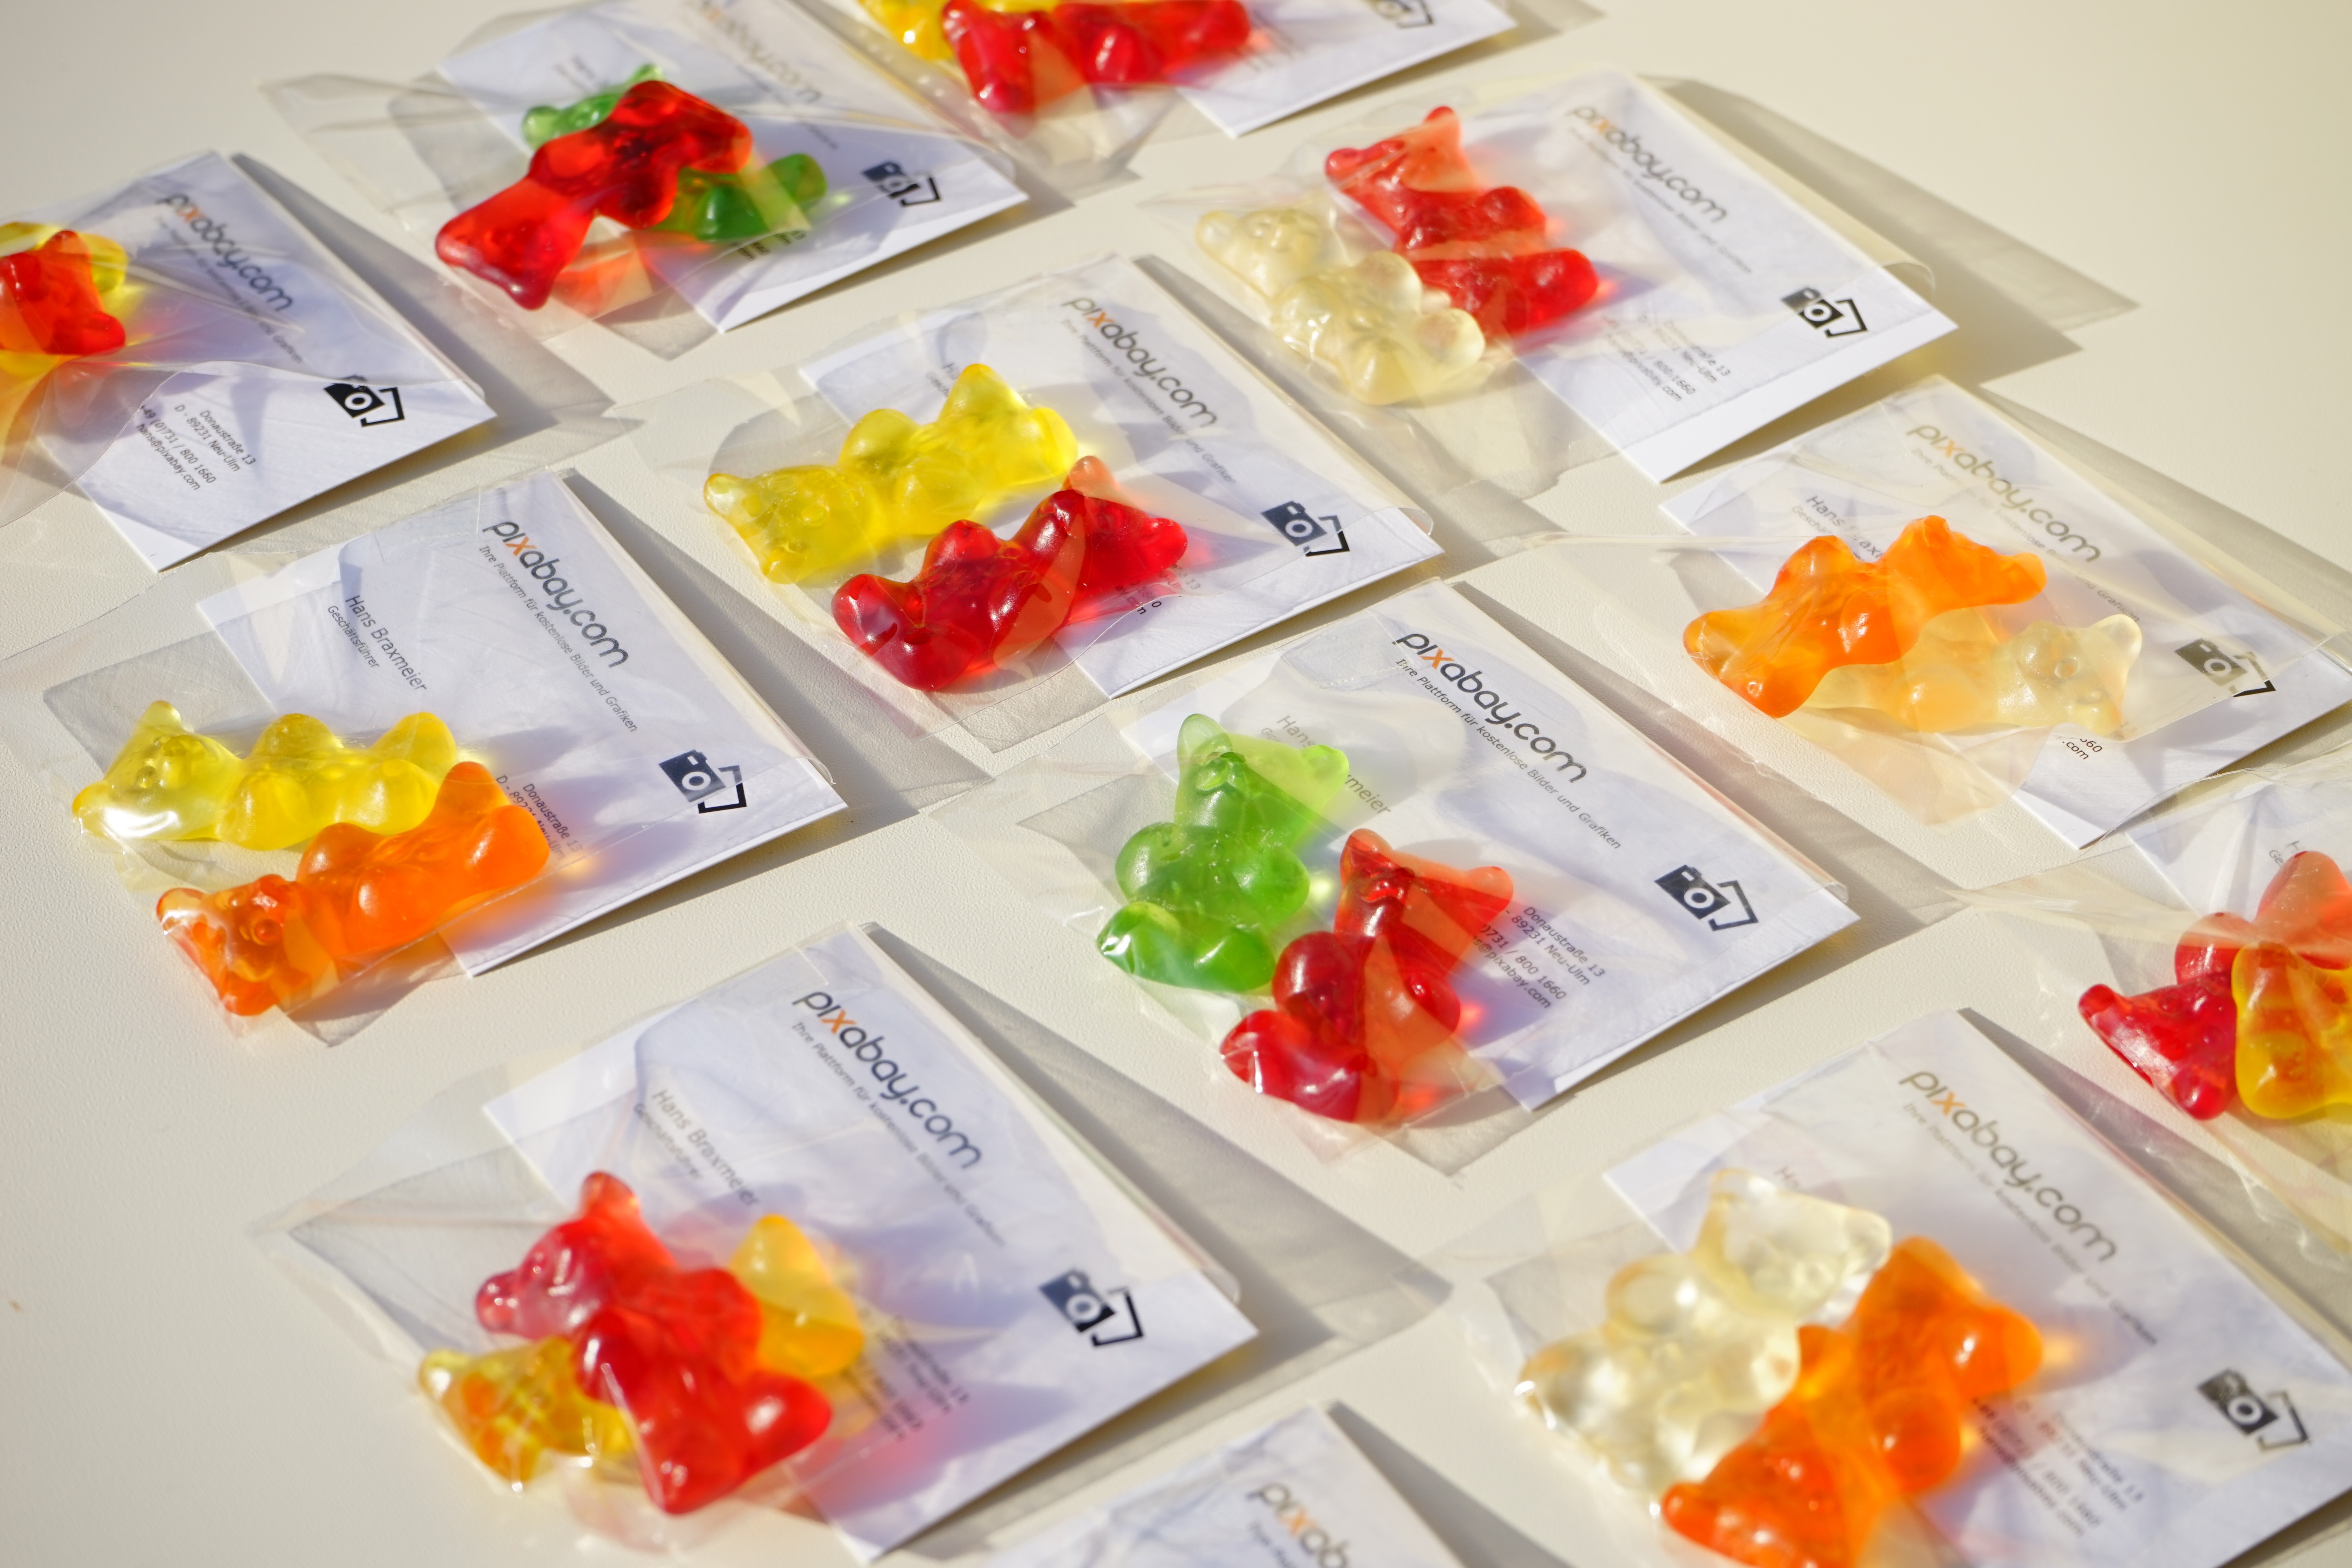
sweet, petal, bear, meal, food, produce, color, colorful, delicious, bears, packed, sweetness, company, nibble, gelatin, pixabay, haribo, gummib rchen, mitbringsel, gummi bears, fruit gums, fruit jelly, chinese food, cellophane, business cards, gummi candy, gelatin dessert, sachets, gold bears